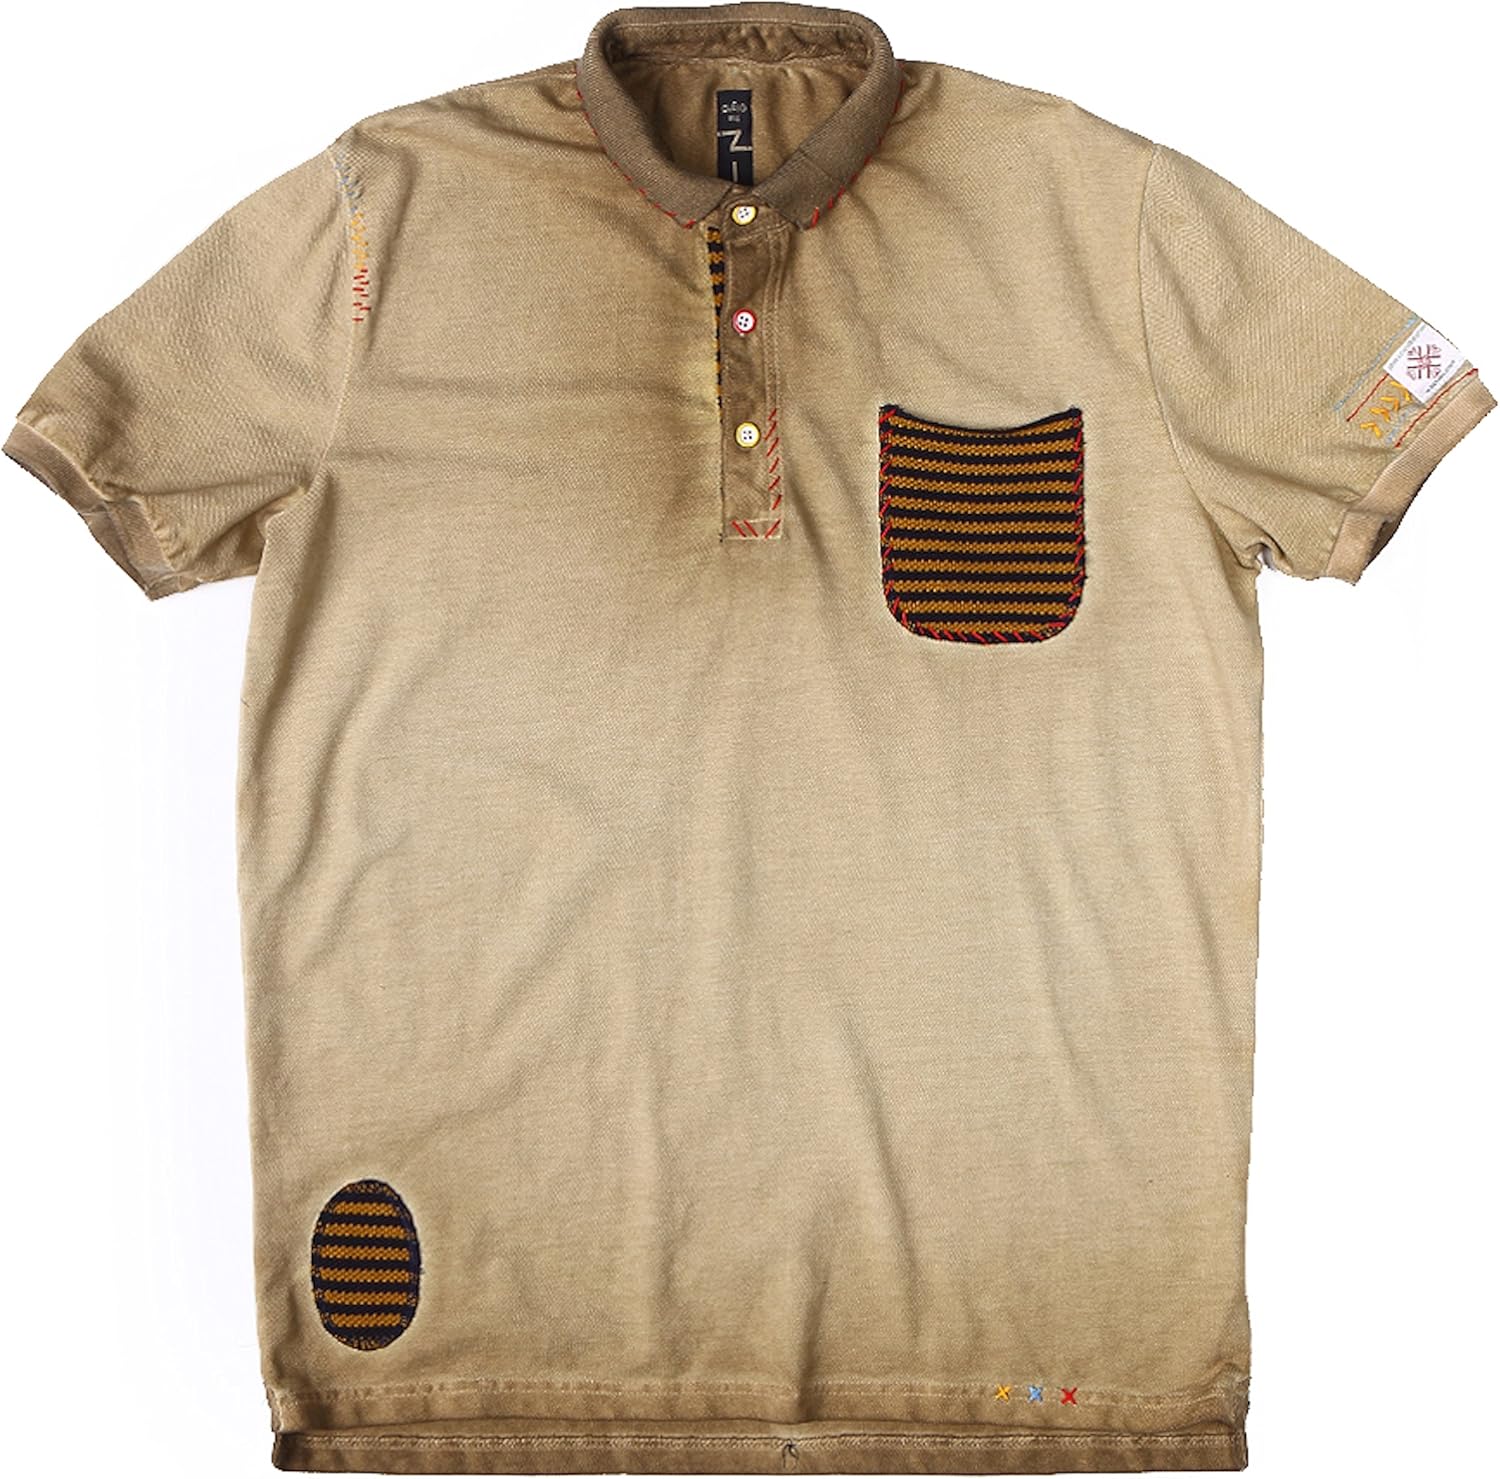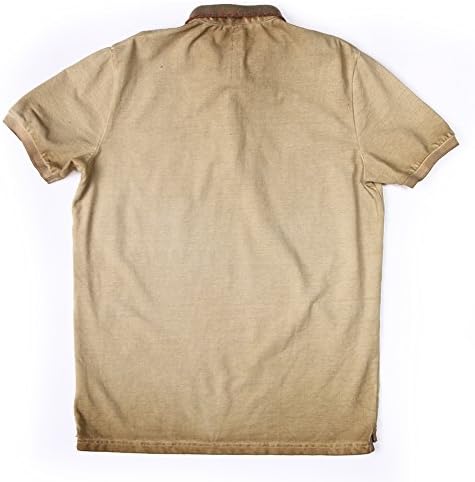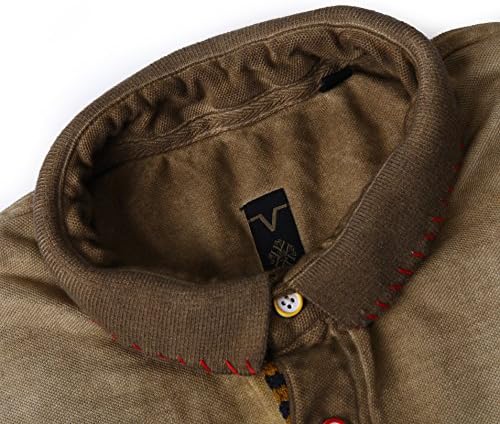
VOIZ Cotton Polo T-Shirt for Men with Fashion Details
Category: AMAZON FASHION
Voiz was founded in 2004 with the aim of providing world class apparel to its customers. Our success stems from our commitment to high quality. Voiz now operates in more than 30 countries, producing well renowned brands in the fashion industry today. At Voiz, we pride ourselves with our effort to go beyond the trends of all our clients. Our mission is simple, to cater to the values and trends of all our customers.
Features: 100% Cotton | Machine Wash | 100% Cotton, Durable double stitching reinforces neck, sleeves, and hem. | Exquisitely refined details, California Designer, Dirty washed vintage crewneck and hem | 3 colors to choose, can wear for different occasion: casual, business, golf, tennis, running, other sports | Mens Casual Short Sleeve Polo T-shirt | Machine washable (following washing instrument on tag)，Please Check Size Chart (*Last Image*) Before Ordering